Peterbald

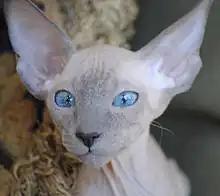
Colourpoint kitten

These days the breed develops in the direction of modern Oriental and Siamese body-types, that is to say a long muzzle, large set-apart ears, flat cheekbones, and an elegant body on long legs. Therefore, all standards for this breed encourage mating with Oriental and Siamese cats and semi-longhair variations of those (such as Balinese and Javanese). The Balinese and Javanese were eliminated from the acceptable outcross list in 2005.